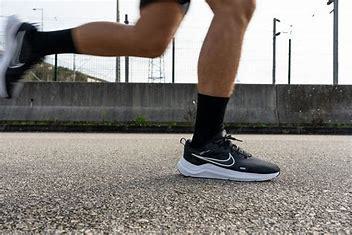
Brand: Nike
Model: Downshifter 12